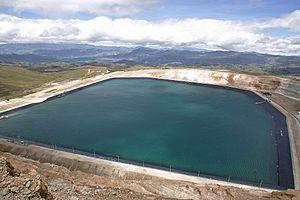
La mine de Yanacocha est la mine à ciel ouvert d'or la plus importante d'Amérique du Sud. Elle est située à 3 500 m d'altitude dans la Province de Celendín, région de Cajamarca au nord du Pérou près de la localité de Combaya.